Question: Please indicate a possible affordance area of baseball bat that can be used for swinging
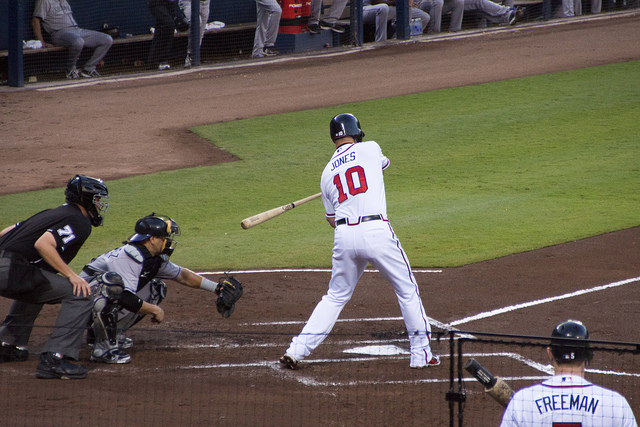
Answer: [303.805, 191.799, 323.265, 205.452]